Johnnie Johnston

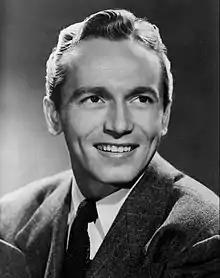
Johnston in 1945

Johnny Johnston (December 1, 1915 – January 6, 1996) was an American actor and singer who was popular in the 1940s.